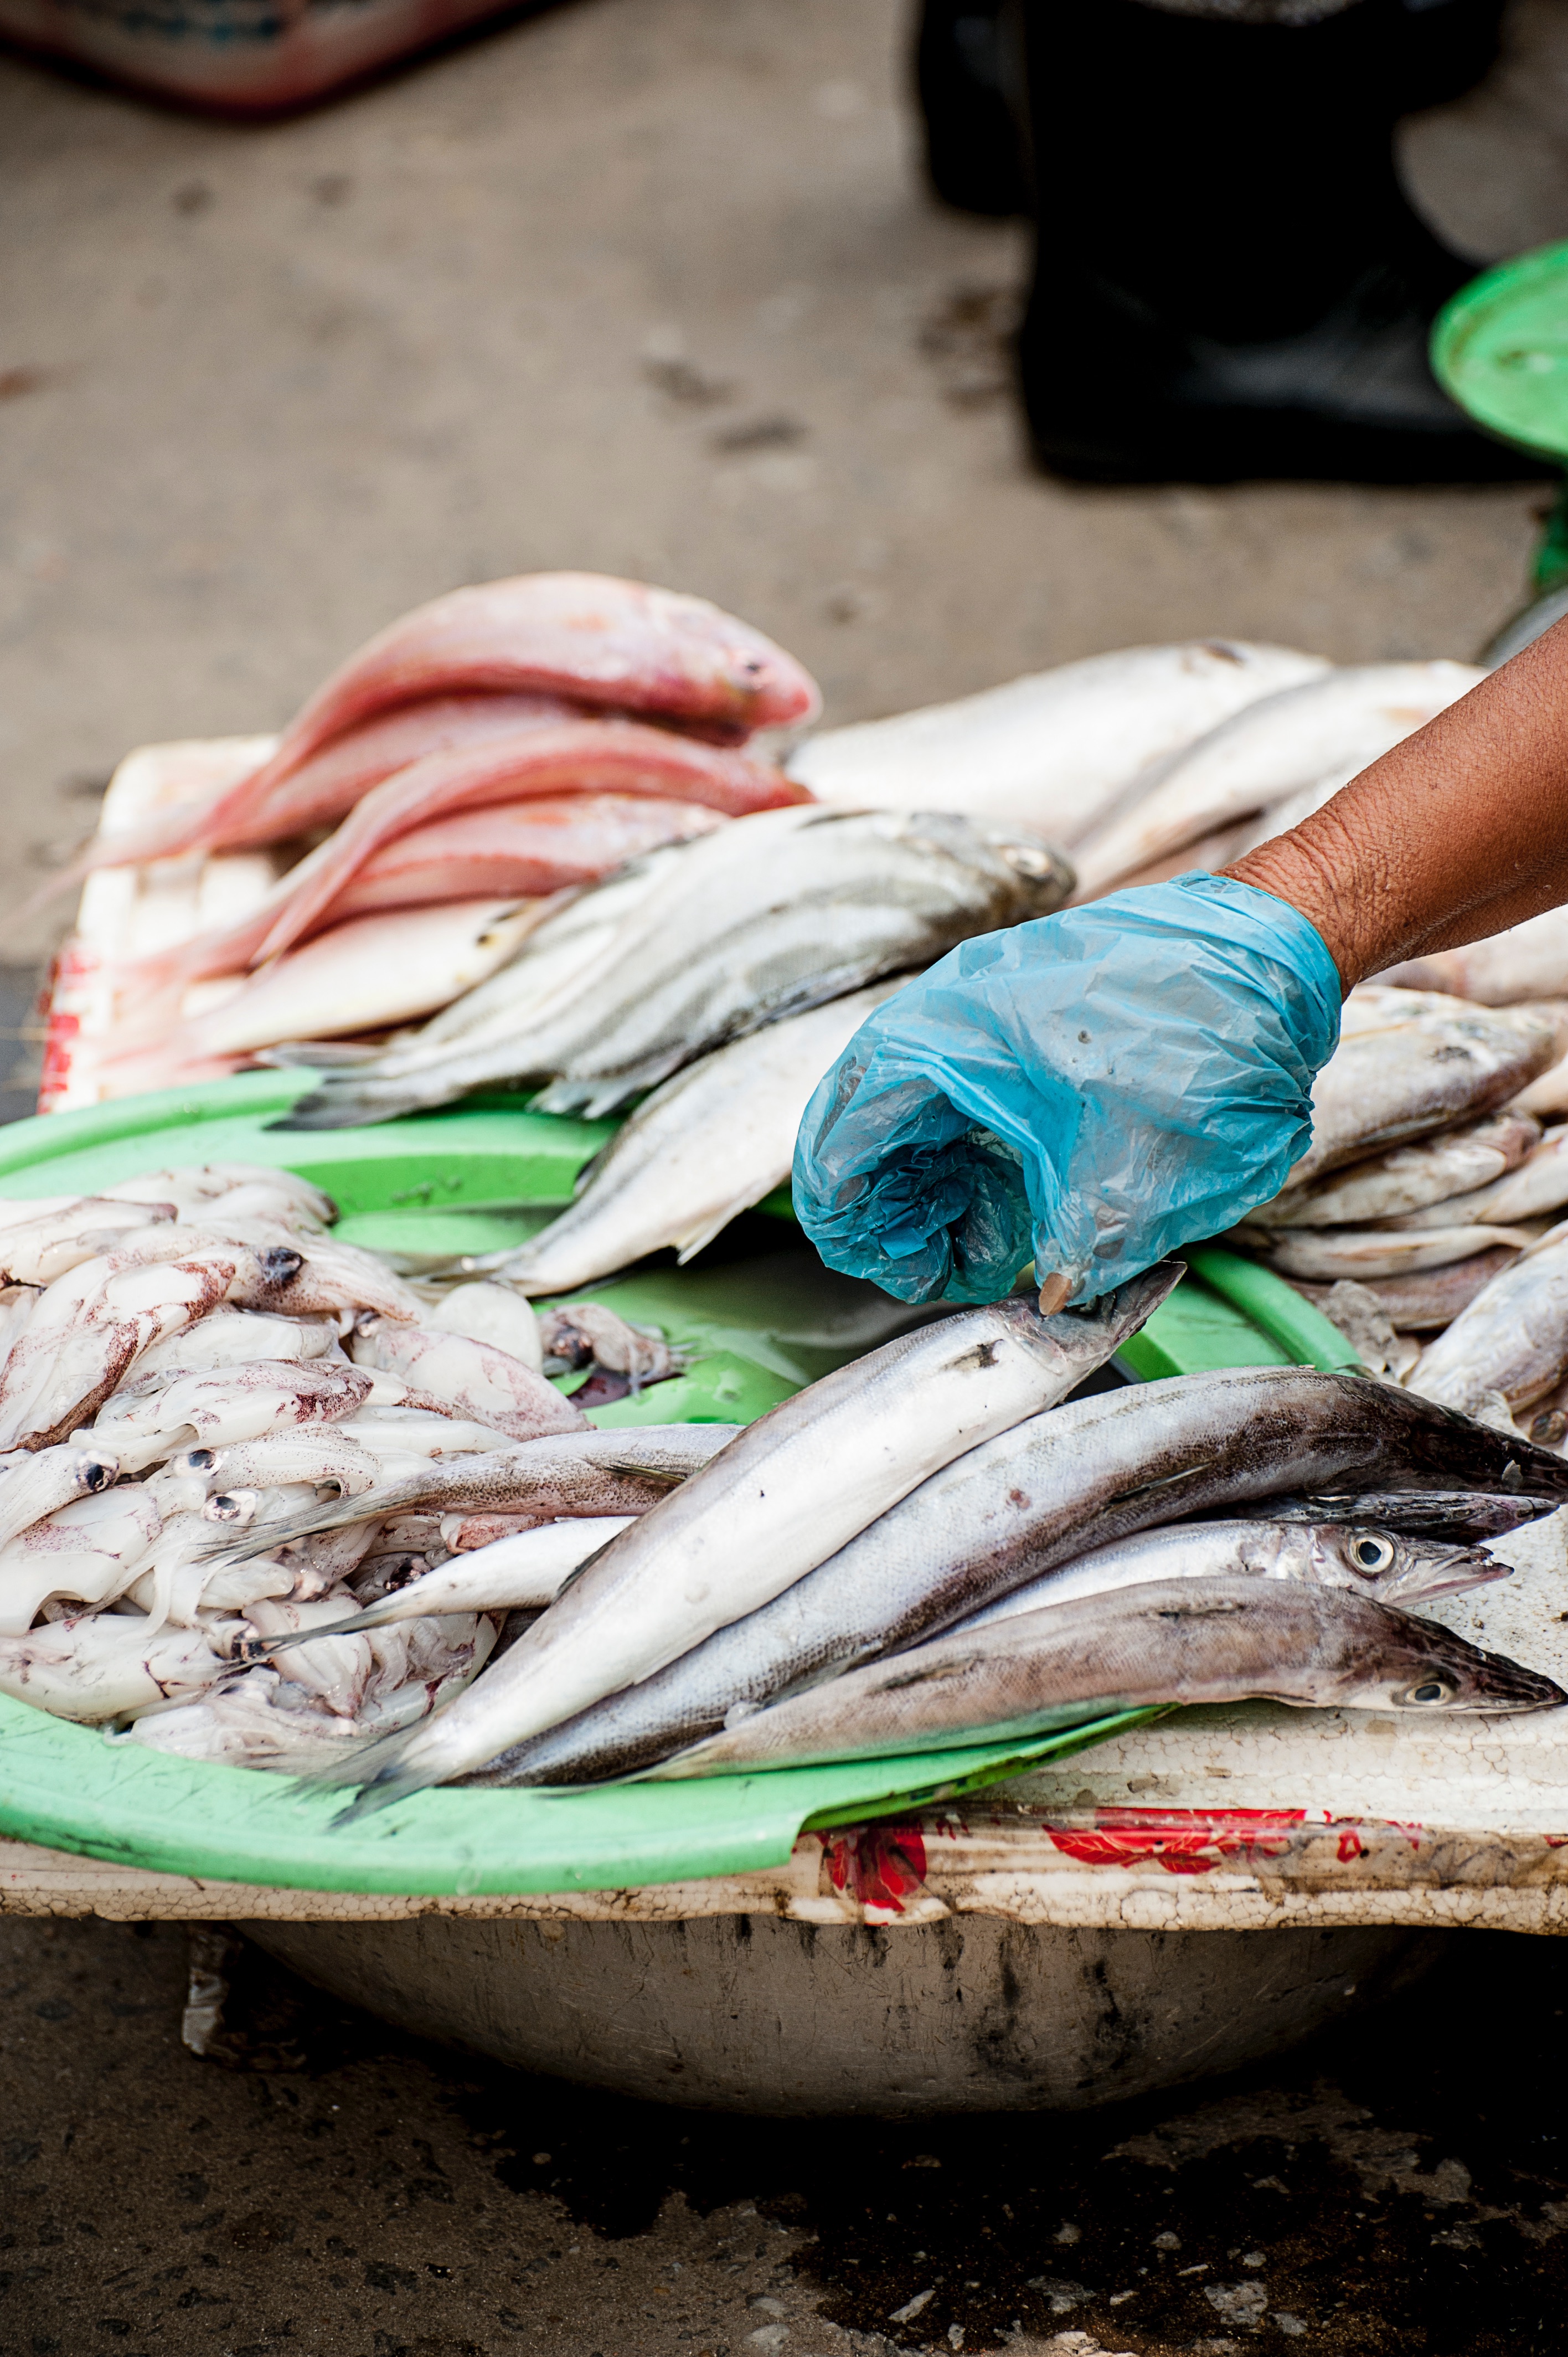
food, green, color, seafood, market, fish, fishmonger